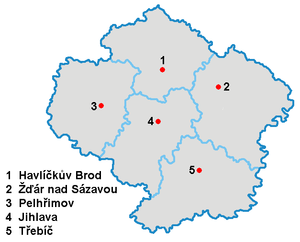
Vysočina / Distrikter
Vysočina region er en administrativ region i Tjekkiet beliggende i den østlige del af det centrale Bøhmen og delvis i den sydvestlige del af det historiske Mähren. Regionens administrationscenter er Jihlava. Regionen har en udstrækning på mellem 34 og 97 km i nord-sydlig retning og op til 107 km i øst-vestlig retning.